Dikhil

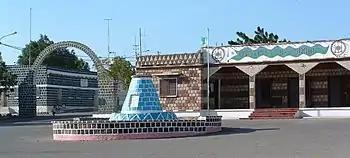
Bernard square

As an inland area, Dikhil's transportation system is largely road-based. For air transportation, the city is served by the Dikhil Airport.